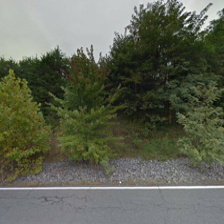
Label: streetView